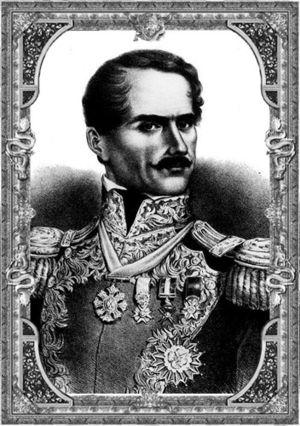
Antonio López de Santa Anna y Pérez de Lebrón, né le 21 février 1794 à Xalapa, l'actuelle capitale de l'État de Veracruz, et mort le 21 juin 1876 à Mexico, est un militaire et homme politique mexicain qui exerça à plusieurs reprises le pouvoir au Mexique en qualité de président de la République.